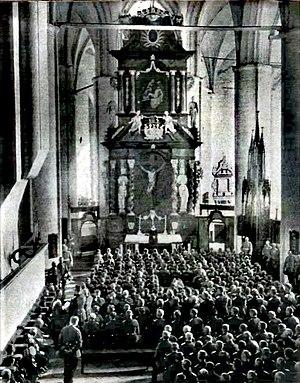
La cathédrale de Lübeck est le plus ancien monument de la ville. En effet, la construction de cette cathédrale en brique a commencé dès 1173 avec Henri le Lion et s'est achevée en 1247.